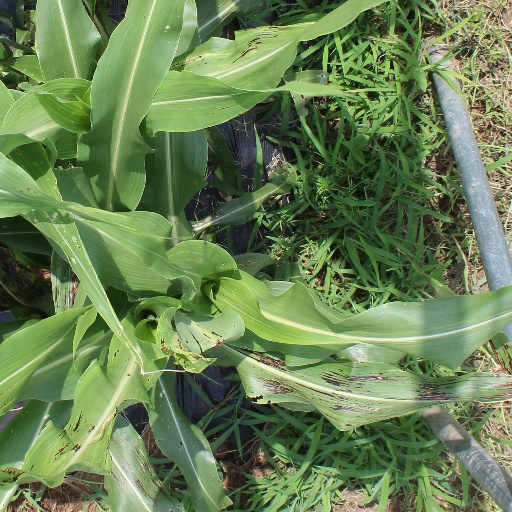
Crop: sorghum